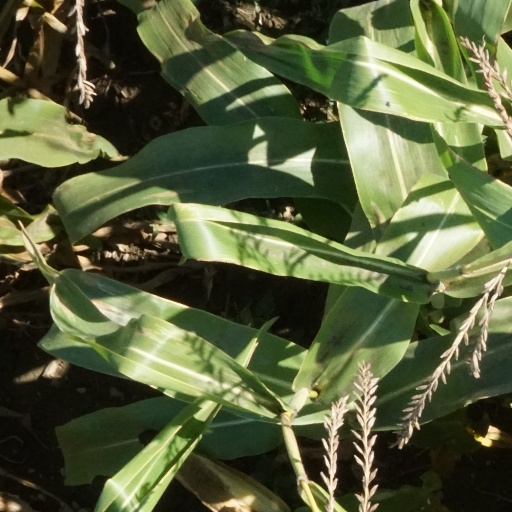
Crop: maize; corn